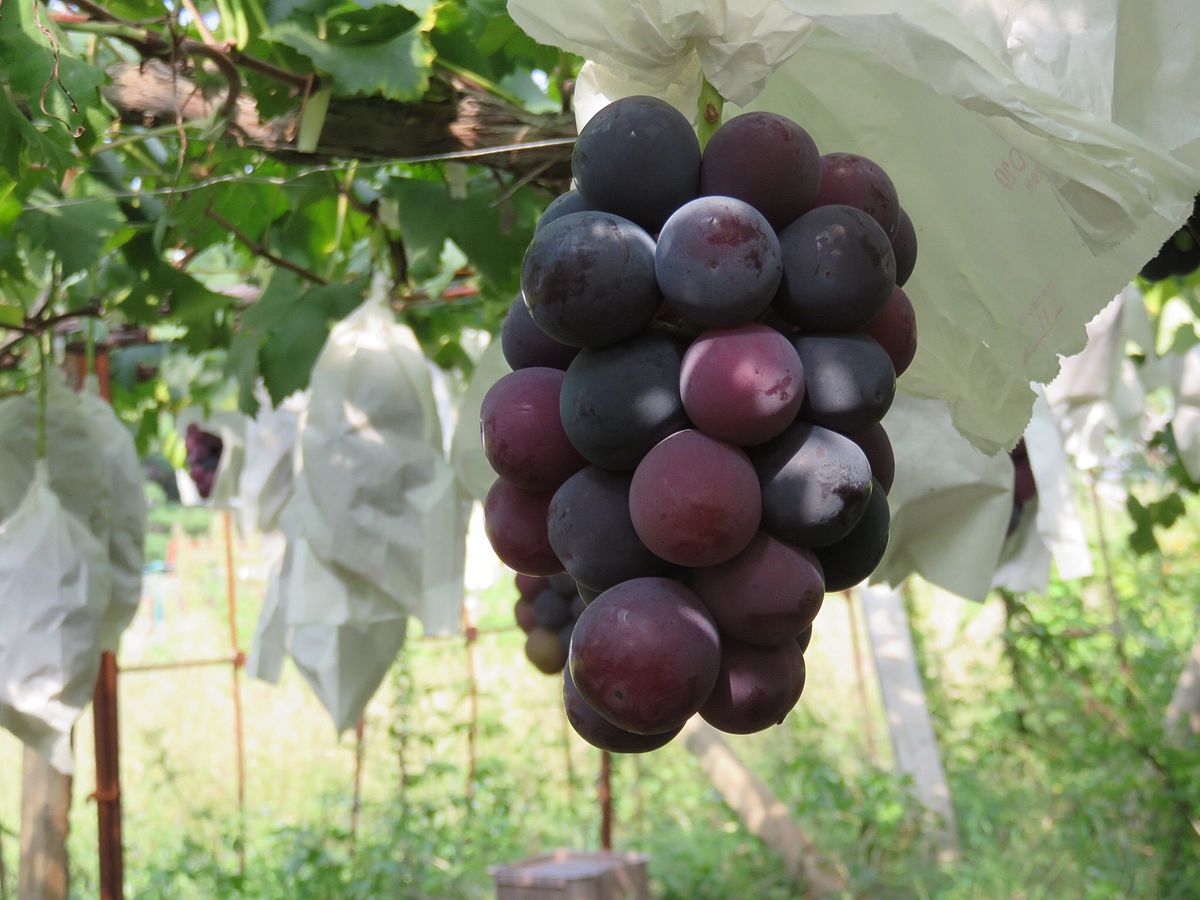
Label: Grapes